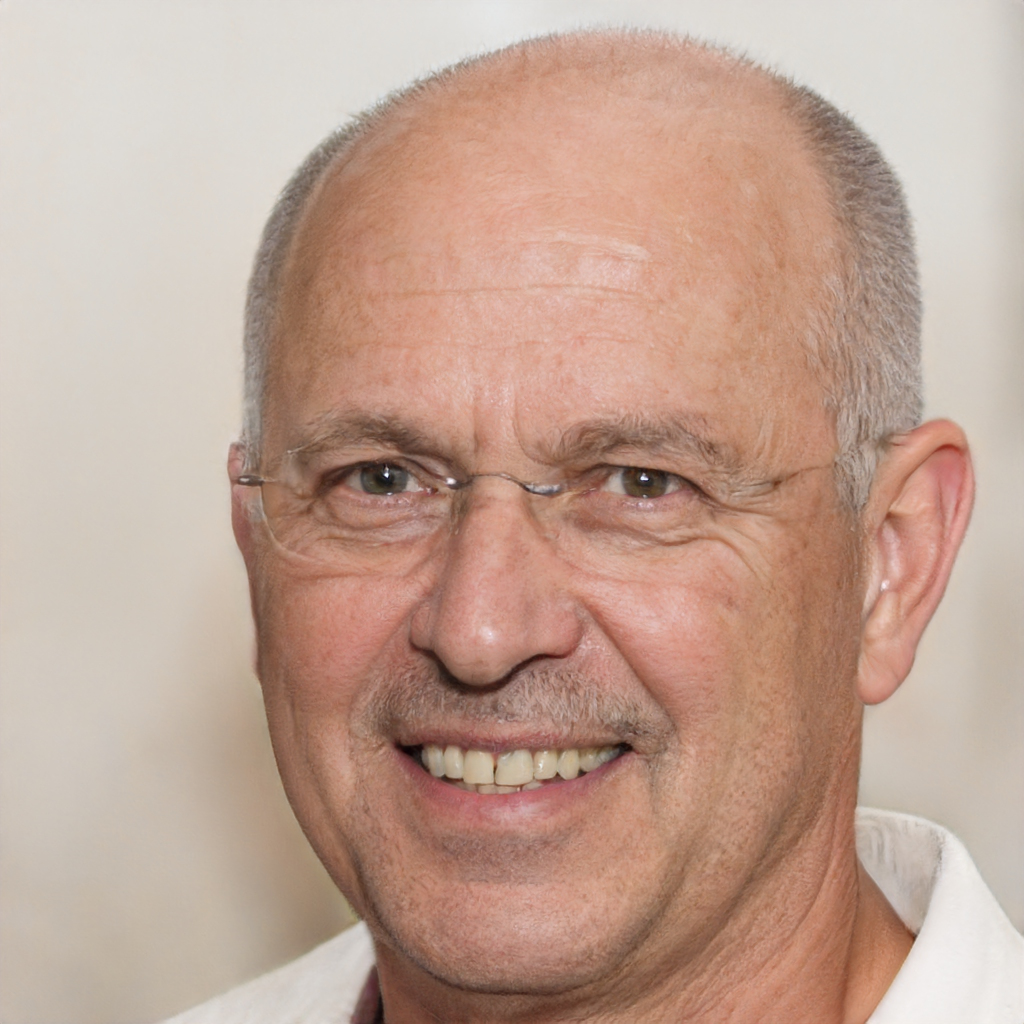
Label: Colored